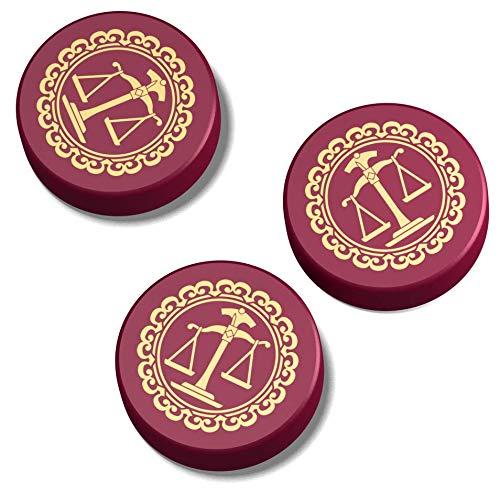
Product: Plaid Hat Love Letter (New Edition, Bag)
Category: Toys & Games | Games & Accessories
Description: Brand new illustrations give the classic game a fresh, modern look.
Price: $11.99
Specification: ProductDimensions:7x4.5x1.2inches|ItemWeight:3.2ounces|ShippingWeight:3.52ounces(Viewshippingratesandpolicies)|ASIN:B07PHHBWM9|Itemmodelnumber:ZMGZLL01|Manufacturerrecommendedage:10yearsandup